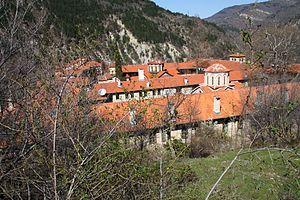
Cet article recense les sites inscrits au patrimoine mondial en Bulgarie.
Le monastère de Batchkovo se trouve près du village du même nom, en Bulgarie méridionale, environ 30 km au sud de la deuxième ville du pays Plovdiv, à côté de la ville d’Asenovgrad, sur la bordure septentrionale densément boisée du massif des Rhodopes. Il est situé sur la rive droite de la rivière Asenica. Le monastère de Bačkovo est par sa taille le deuxième de Bulgarie après le monastère de Rila.